Submarine Commander

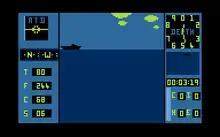
View from the periscope as the submarine lines up for a shot on a cargo ship.

The game opens displaying the control console, whose square middle section shows a map of the Mediterranean with your current location displayed as a white cross and the locations of enemy ships as black dots. Various status details are shown in the two rectangular areas on either side of the map. Forward movement is controlled by the number keys, 1 for slow and 9 for maximum. On the surface the submarine moves more rapidly and recharges its batteries and air supply. The joystick provides directional control through the rudders and dive planes. This is a slow process, turning the ship around in a 360-degree circle takes considerable time even at full speed.